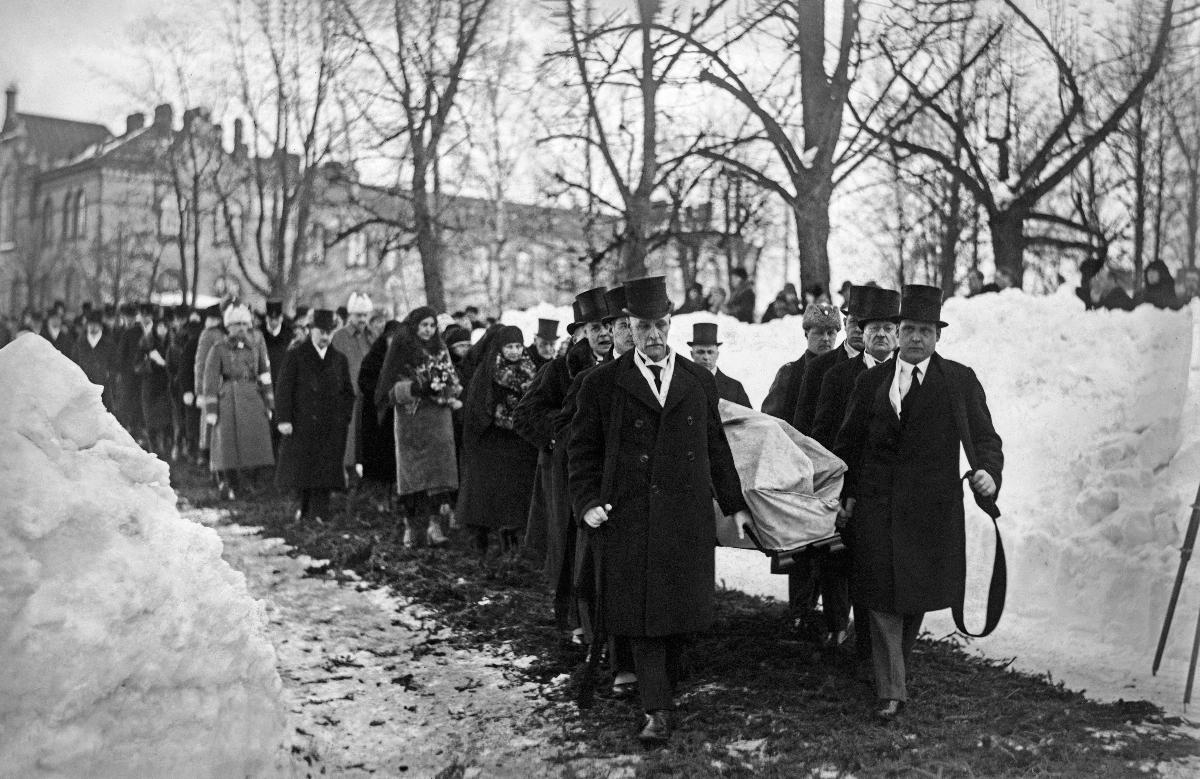
Akseli Gallen-Kallelan hautajaiset
Akseli Gallen-Kallelas begravning; The funeral of Akseli Gallen-Kallela
sisällön kuvaus: Taidemaalari Akseli Gallen-Kallelan hautajaiset Helsingissä 19.3.1931. Hautajaissaattue saapuu Hietaniemen vanhalle hautausmaalle. content description: Finnish painter Akseli Gallen-Kallela's funeral in Helsinki 19.3.1931. innehållsbeskrivning: Konstnär Akseli Gallen-Kallelas begravning i Helsingfors 19.3.1931. Sorgetåget anländer till Sandudds gamla begravningsplats.
Kuvaaja: Sundström, Hugo, kuvaaja
Vuosi: 1931
Paikka: Suomi, Uusimaa, Helsinki
Aiheet: taidemaalarit; hautajaiset; siunaaminen; hautajaissaattueet; HBL; painters (visual artists); funerals; blessing (activity); artists; painters; funeral; service; funeral procession; målare (konstnärer); jordfästningar; välsignande; konstnärer; bildkonstnärer; begravning; jordfästning; välsignelse; procession; tåg